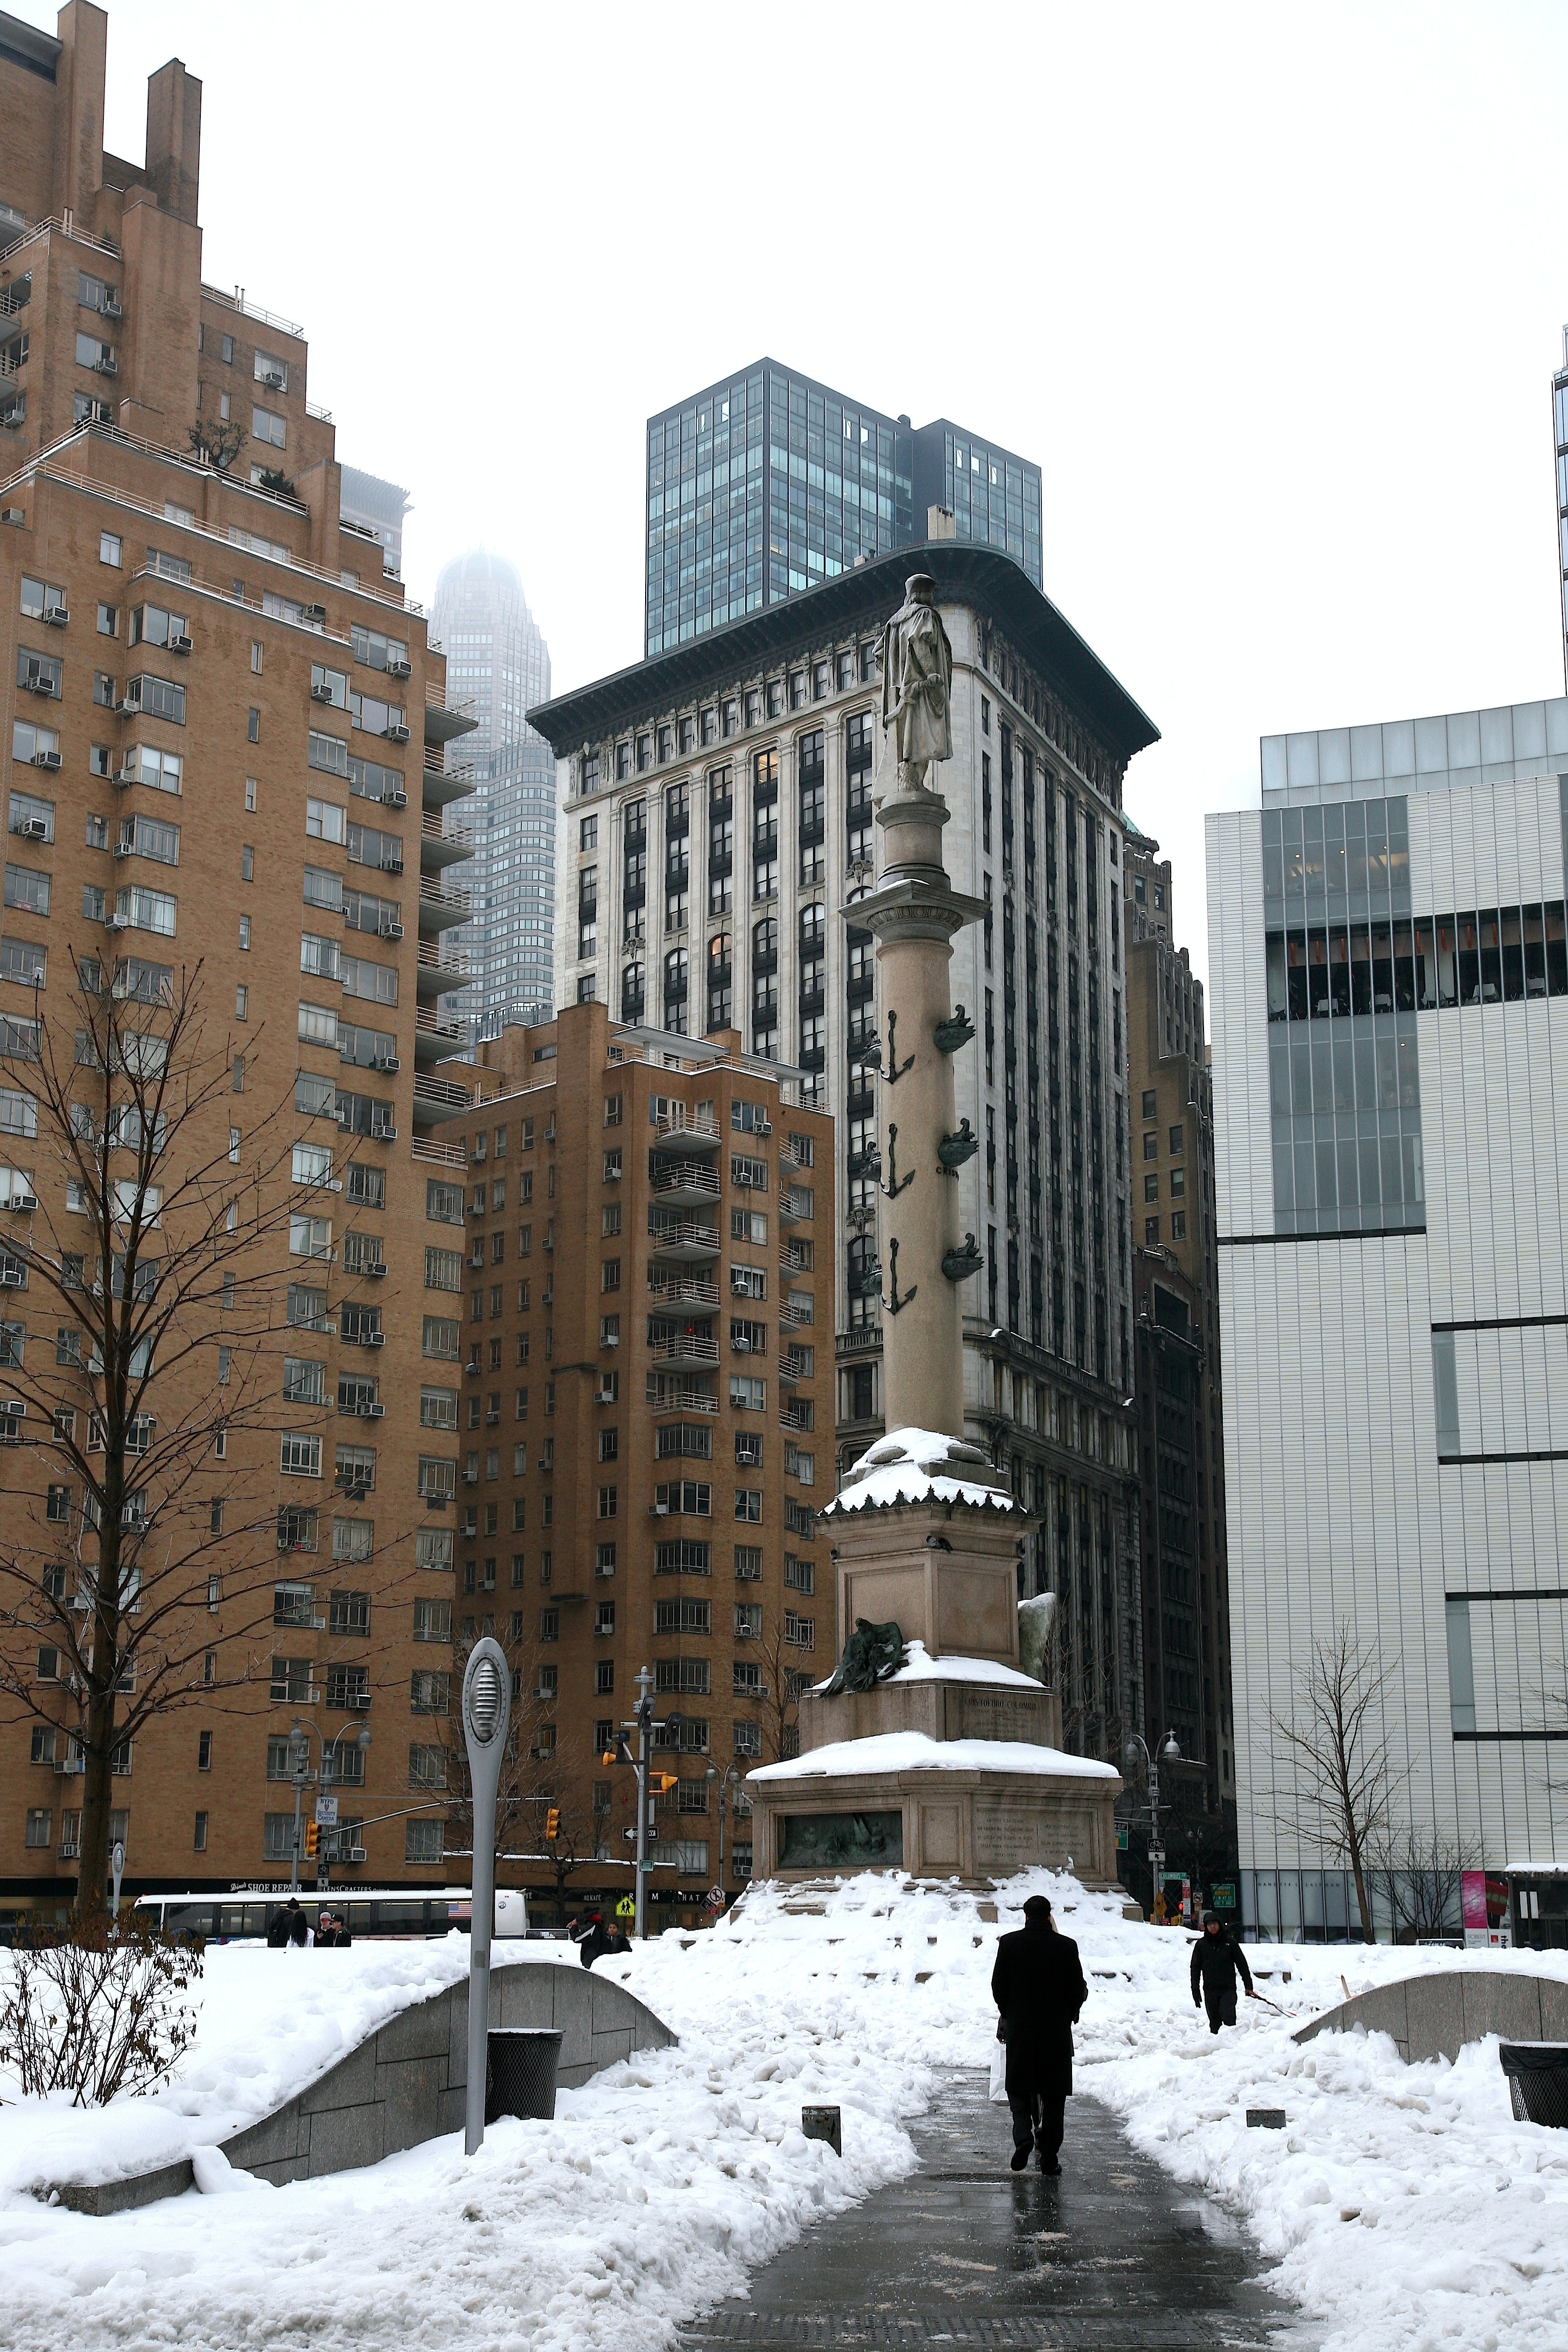
snow, winter, architecture, city, skyscraper, manhattan, cityscape, downtown, nyc, weather, season, tower block, newyork, newyorkcity, ny, metropolis, colombuscircle, neighbourhood, museumofartanddesign, urban area, human settlement, metropolitan area